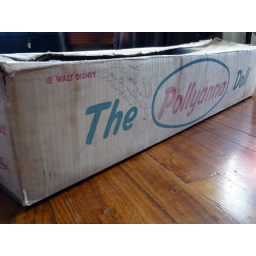
There was no doll in this vintage box but what was is YUMMY. 4' vintage aluminum tree and ornaments